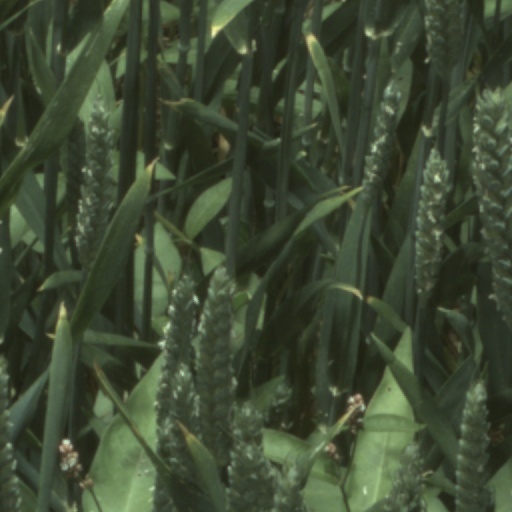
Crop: wheat